Heath hen

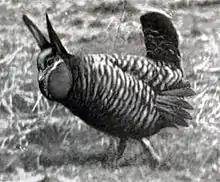
Photo of a displaying male from 1900

A first mtDNA D-loop haplotype comparison between heath hen specimens and prairie-chickens brought the unexpected result that all heath hens tested formed a group very distinct from mainland birds, being most similar genetically to greater prairie-chickens from Wisconsin. A more recent study of the same parameter by Johnson and Dunn verified these results, but disagreed in the placement of the heath hen respective to its relatives, suggesting a closer relationship with the lesser prairie-chicken ("Tympanuchus pallidicinctus") instead.